Helicoprion

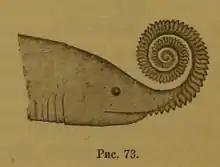
Alexander Karpinsky's 1899 hypothesis of the placement of the tooth whorl on "H. bessonowi".

In a 1939 publication, Harry E. Wheeler described two new species of "Helicoprion" from California and Nevada"." One of these, "H, sierrensis," was described from a specimen (UNMMPC 1002) found in glacial moraine deposits in Eastern California, likely originating from the Goodhue Formation. Tapanila and Pruitt determined that the distinguishing shaft range of "H. sierrensis" was well within the variation found in "H. davisii".